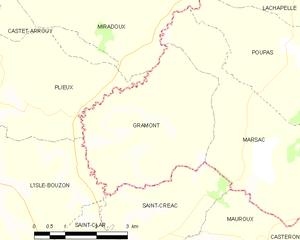
Carte des communes françaises Gramont